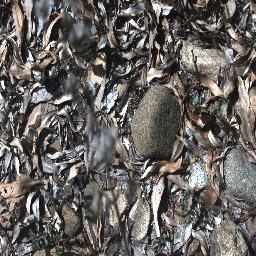
Label: negative